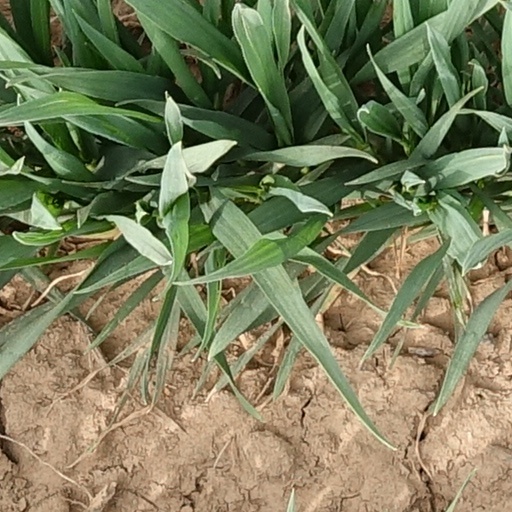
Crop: wheat